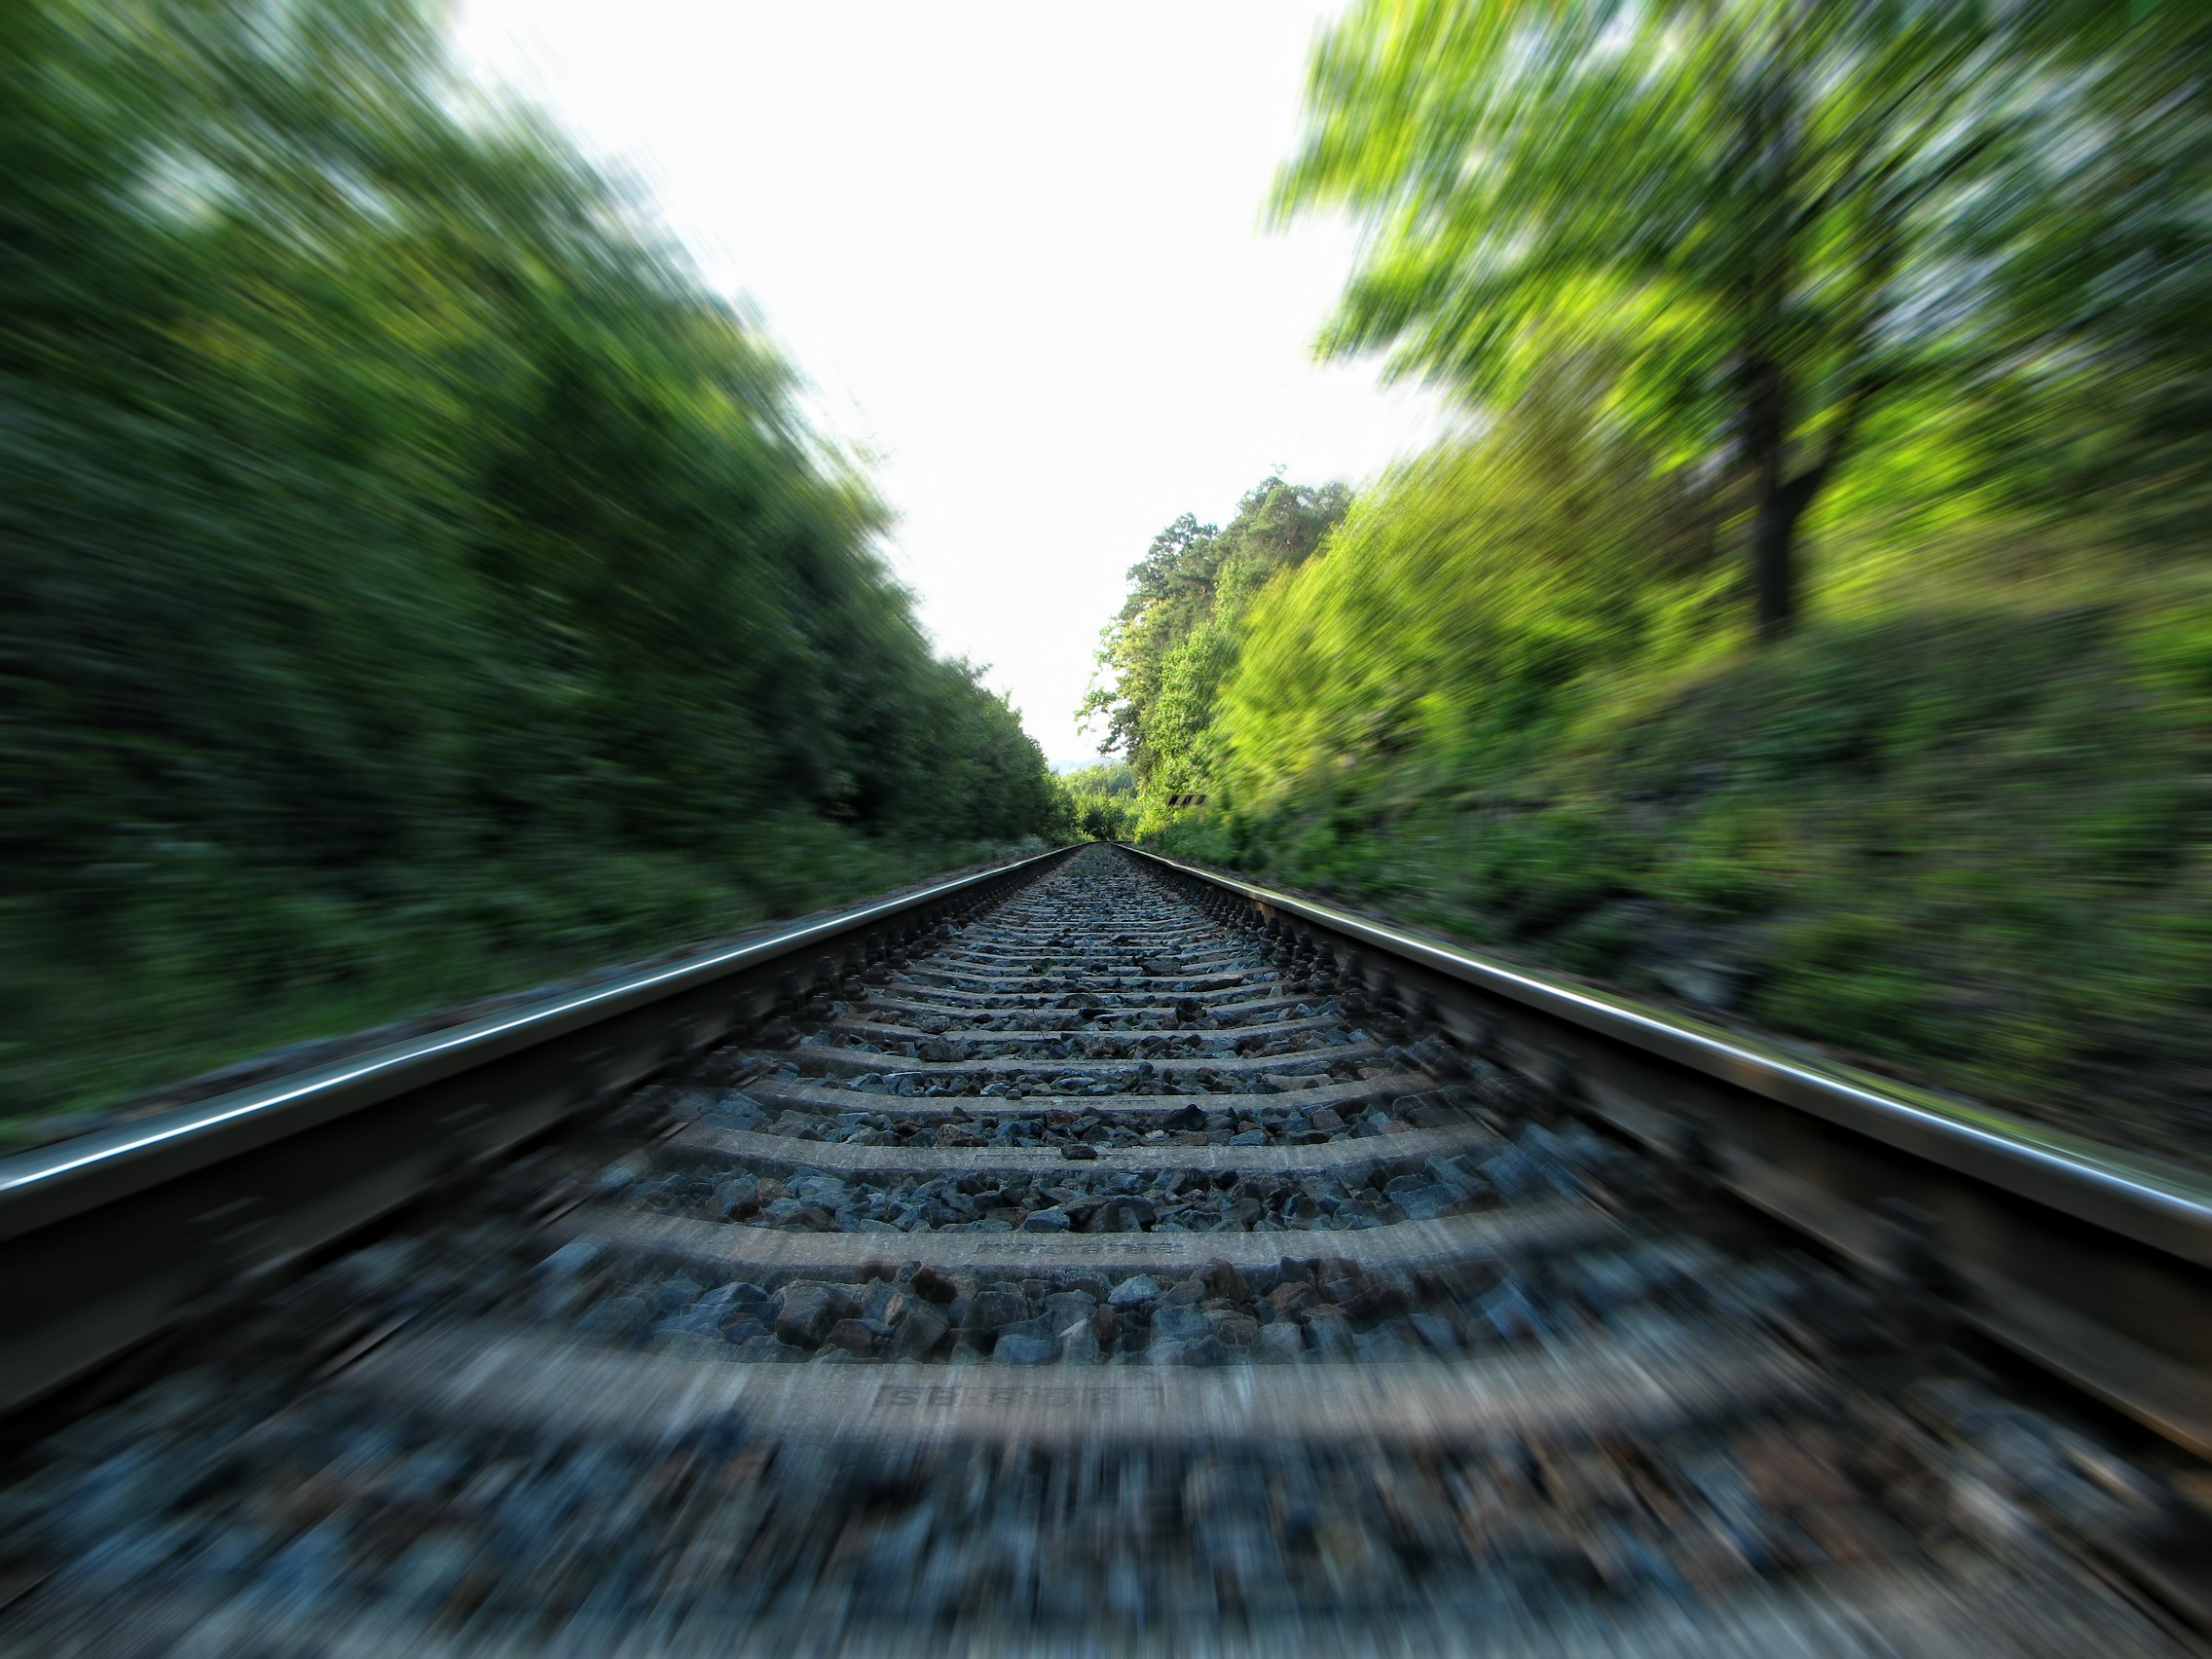
track, railway, railroad, road, sunlight, transport, green, lane, long exposure, waterway, rocks, infrastructure, rails, train tracks, rail transport